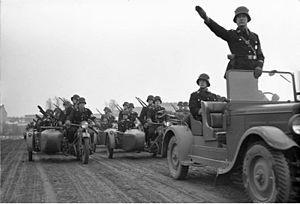
La 1ʳᵉ division SS « Leibstandarte SS Adolf Hitler » ou la division « Leibstandarte SS Adolf Hitler » est l'une des 38 divisions de la Waffen-SS durant la Seconde Guerre mondiale. L'unité était souvent désignée par le sigle LSSAH ou encore LAH. La LSSAH a tenu le double rôle d’unité de protection du Führer et d'unité de combat. À ce titre, elle a été présente sur tous les théâtres d’opérations de la Seconde Guerre mondiale sur le territoire européen.